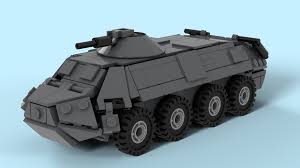
Label: BTR-60